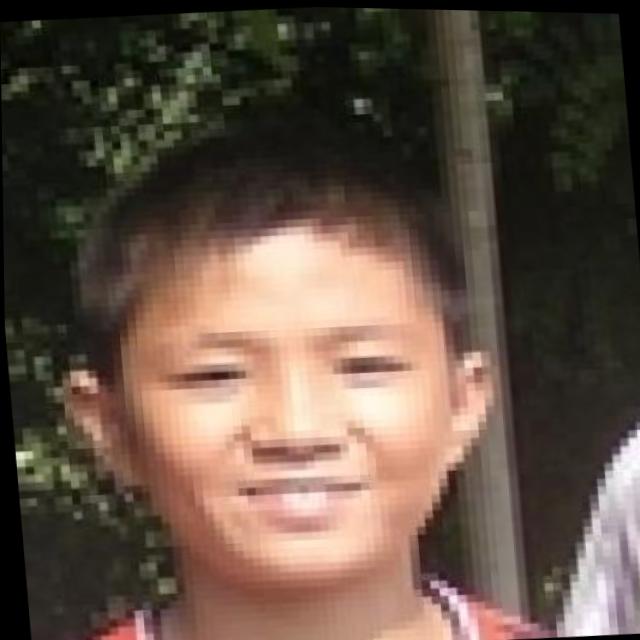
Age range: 13-20